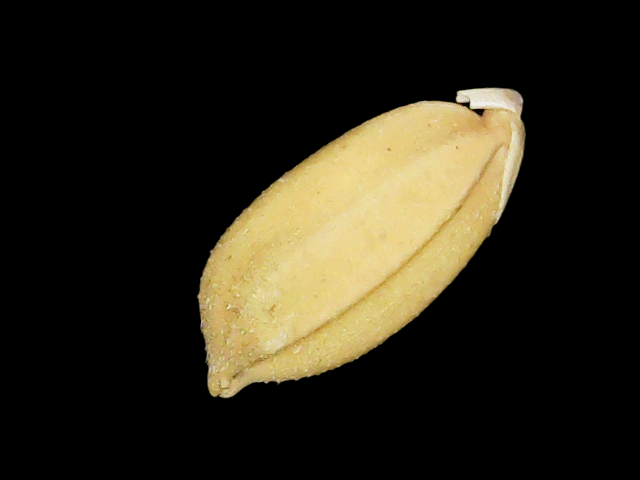
Rice variety: Binadhan08